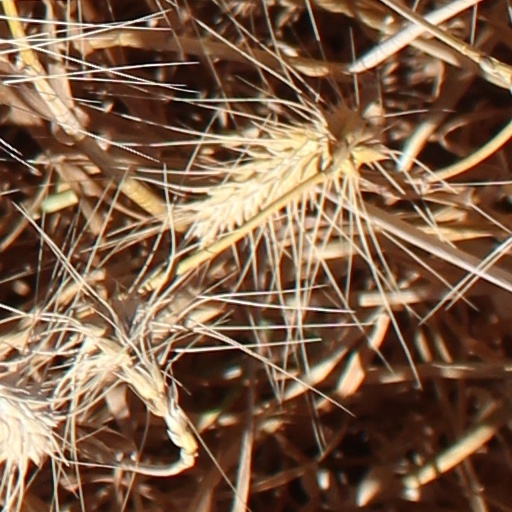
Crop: wheat